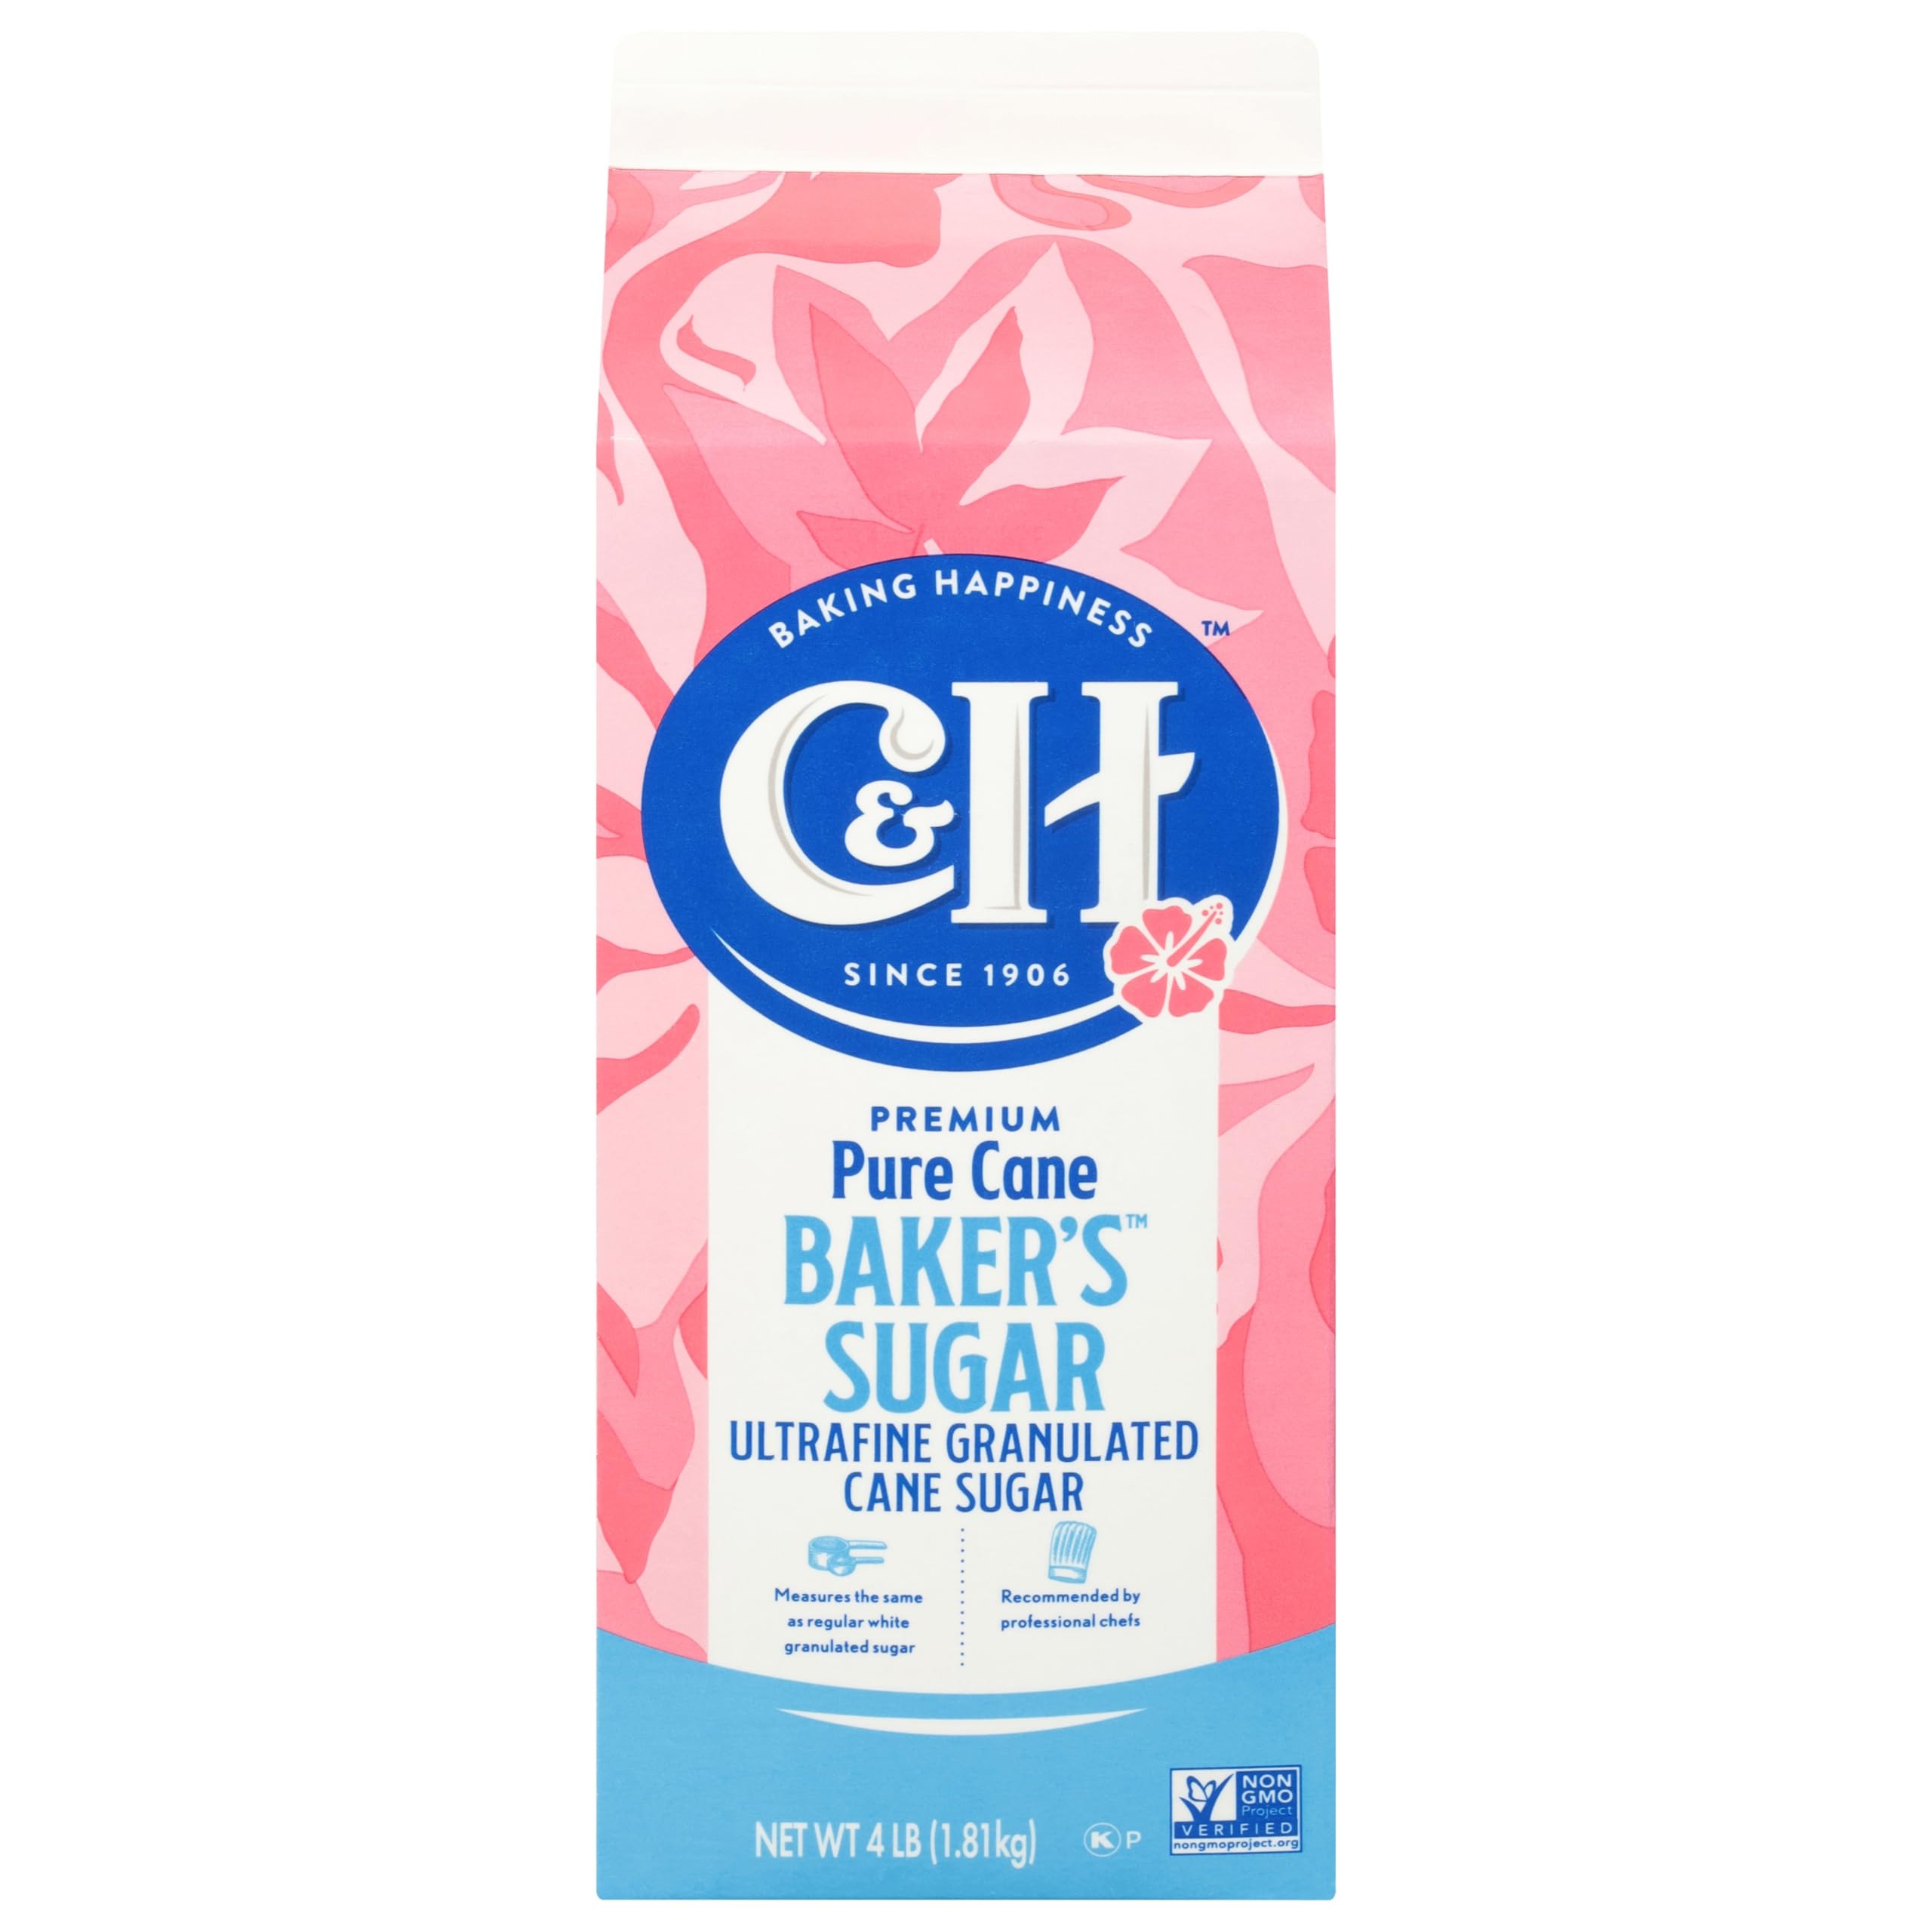
Item Name: C&H Pure Cane, Powdered Sugar, 4 lb
Bullet Point 1: Blends And Dissolves Faster & Smoother
Bullet Point 2: Easy Pour Carton
Value: 64.0
Unit: Ounce

Price: 18.1